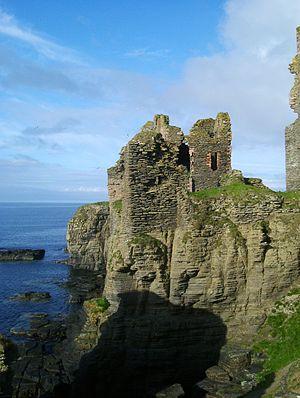
Cet article recense les sites concernés par l'observatoire mondial des monuments en 2002.
Le château de Sinclair et Girnigoe se trouve à environ cinq kilomètres au nord de la ville de Wick, sur la côte est du district de Caithness, dans la zone administrative écossaise de Highland. On le considère comme l'un des premiers manoirs du Clan Sinclair.